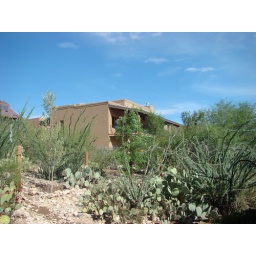
20100824 Olive tree & Indian Rosewood with new house in the background